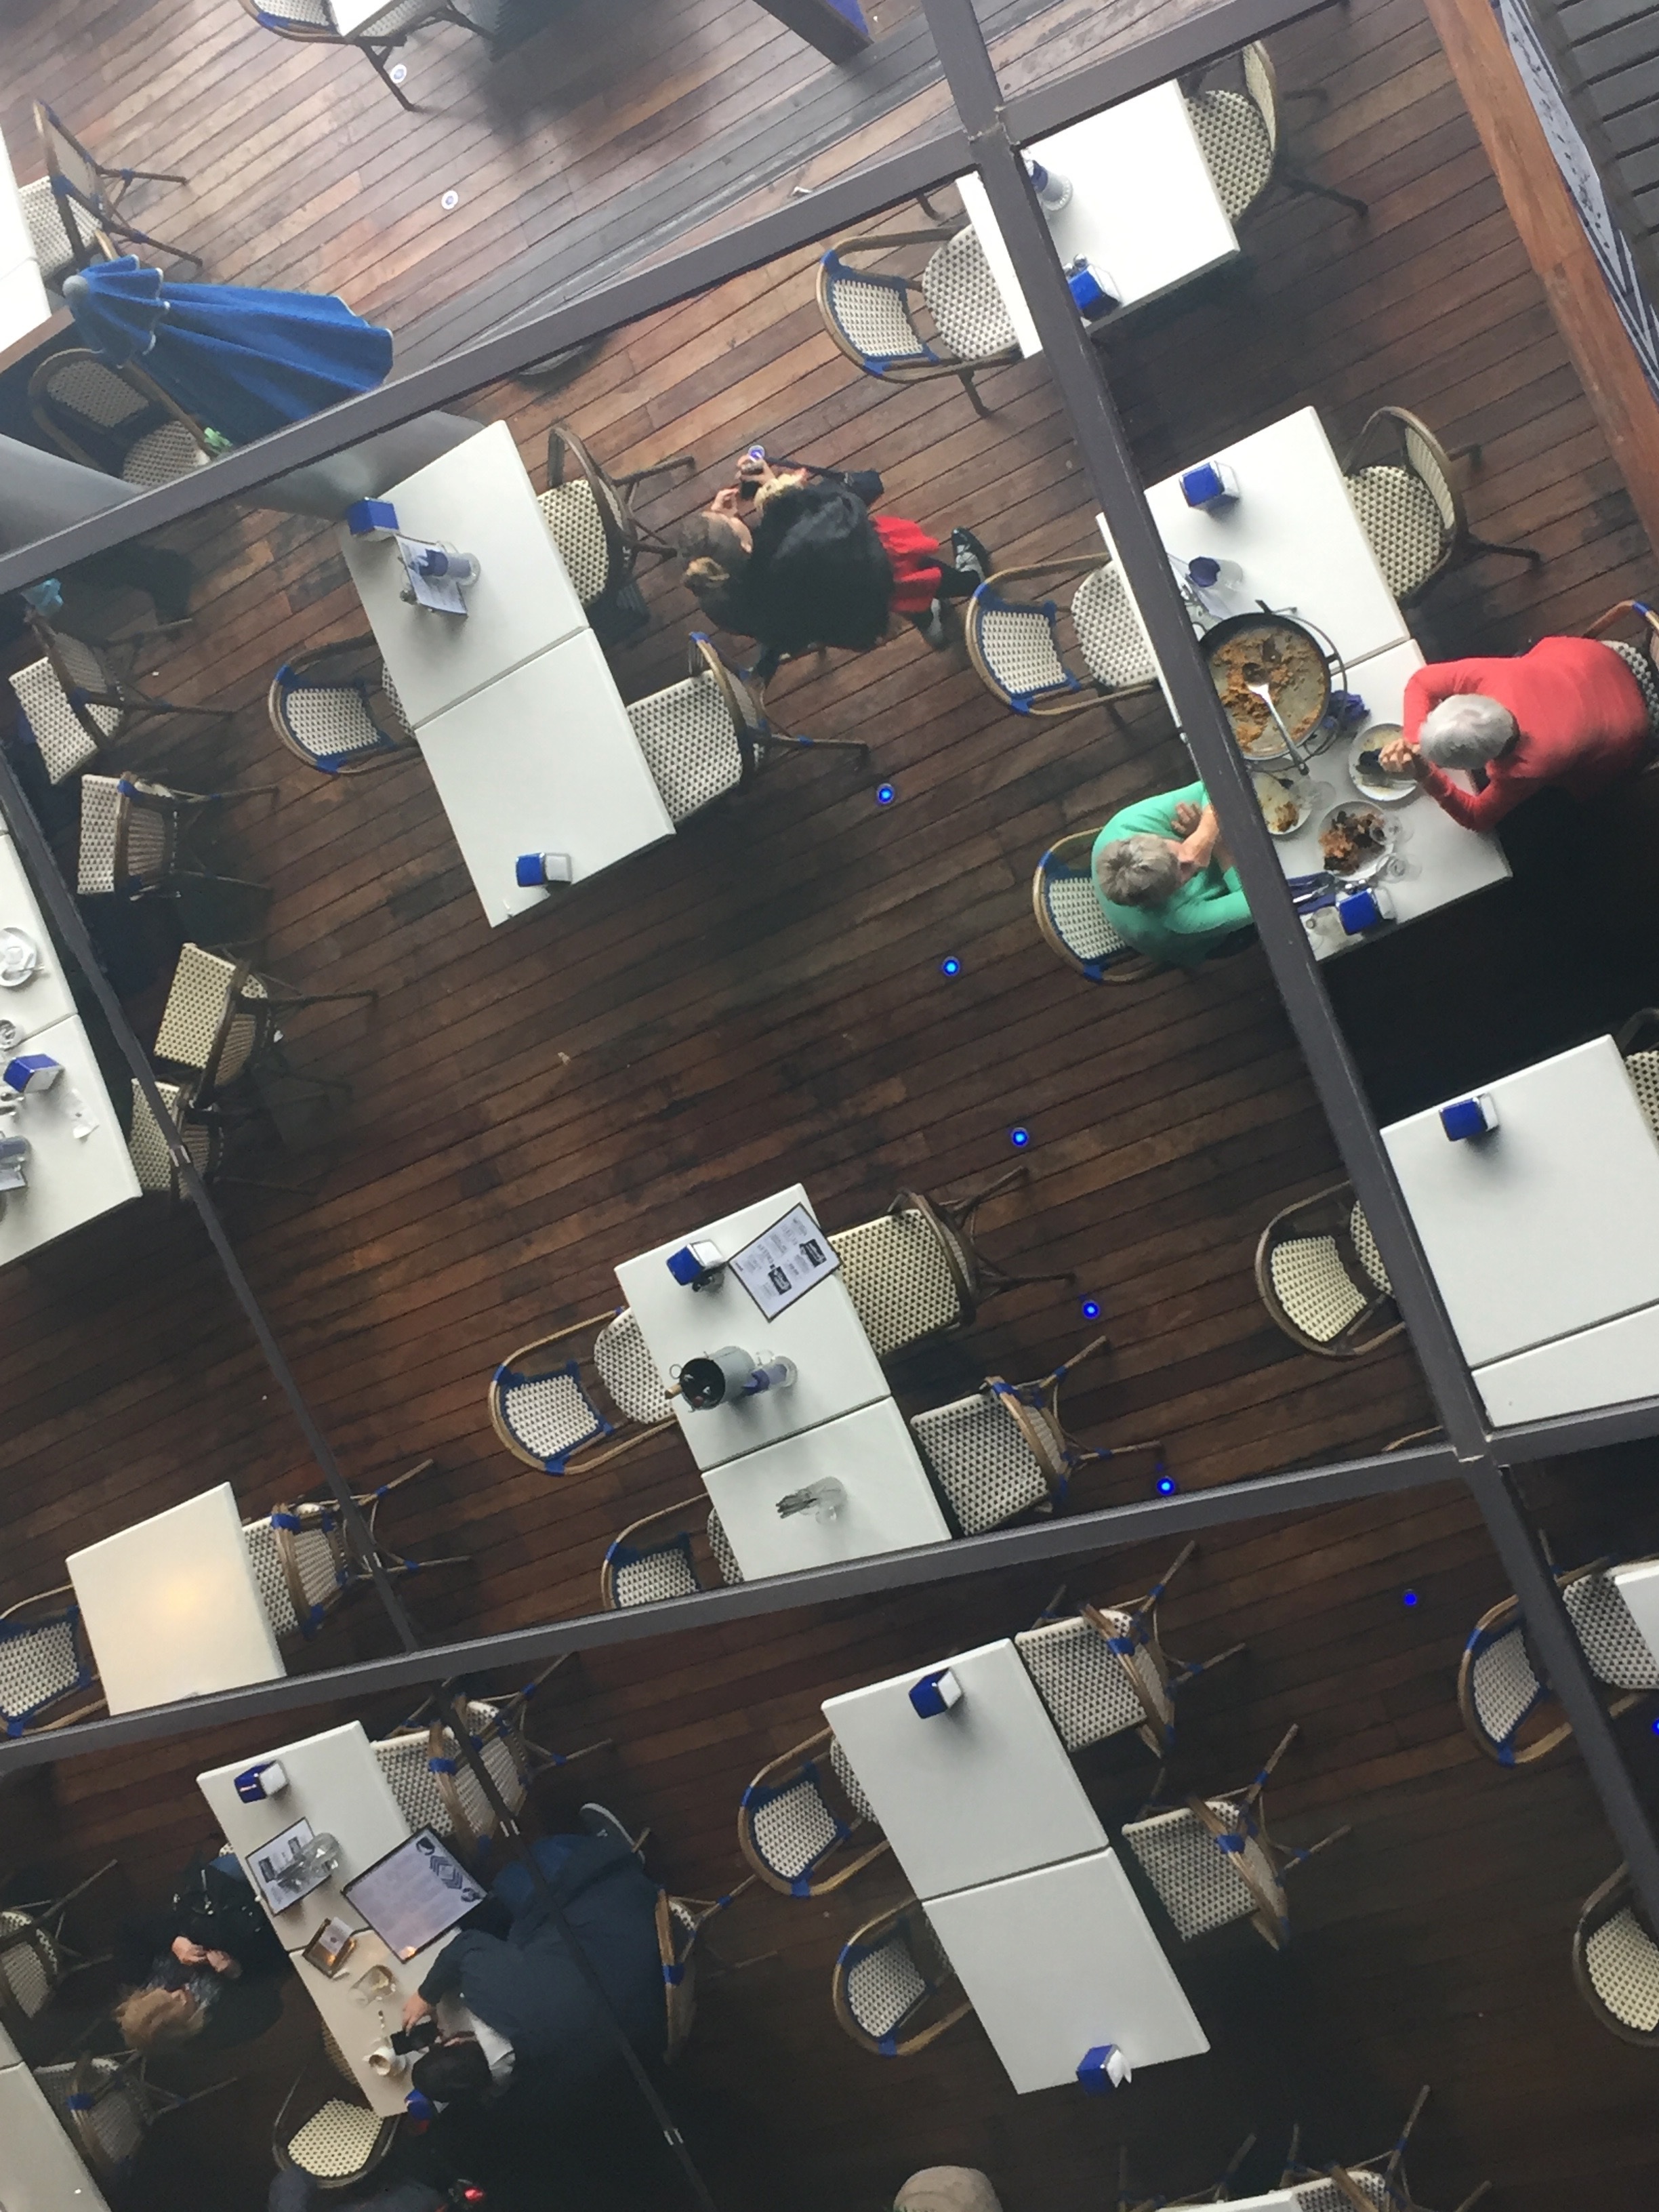
color, blue, art, design, image, screenshot